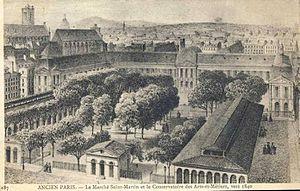
Marché Saint-Martin vers 1840
La rue Ferdinand-Berthoud est une ancienne voie de l'actuel 3ᵉ arrondissement de Paris.
Le marché Saint-Martin est un ancien marché de Paris, situé dans l'actuel 3ᵉ arrondissement. Le premier marché, établi au XVIIIᵉ siècle, est remplacé par un nouveau marché au XIXᵉ siècle. Les deux bâtiments ont aujourd'hui disparu.